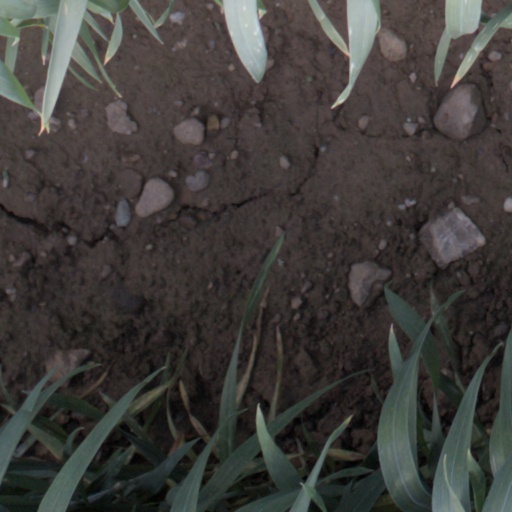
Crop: wheat